Alfredo Cospito

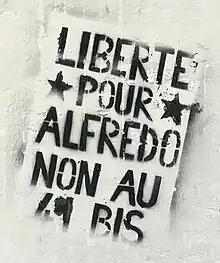
Graffiti in Biel/Bienne (Switzerland), March 2023.

Cospito was moved into the restrictive 41-bis prison regime in Bancali prison in Sassari by the order of then Minister of Justice Marta Cartabia in May 2022. He was the first anarchist to be put into 41-bis. This regime was created to stop mafia bosses communicating with their outside organizations and was later broadened to include "mafia, criminal, terrorist or subversive associations"; it involves solitary confinement for 22 hours every day, with visits restricted to one hour per month. Access to rehabilitation programs is severely limited, as much as needed to prevent communication with the criminal organisation the inmate belongs to. Cospito commented "In addition to life imprisonment, given that from prison I continued to write and collaborate with the anarchist press, it was decided to shut my mouth forever with 41-bis".